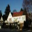
Label: house